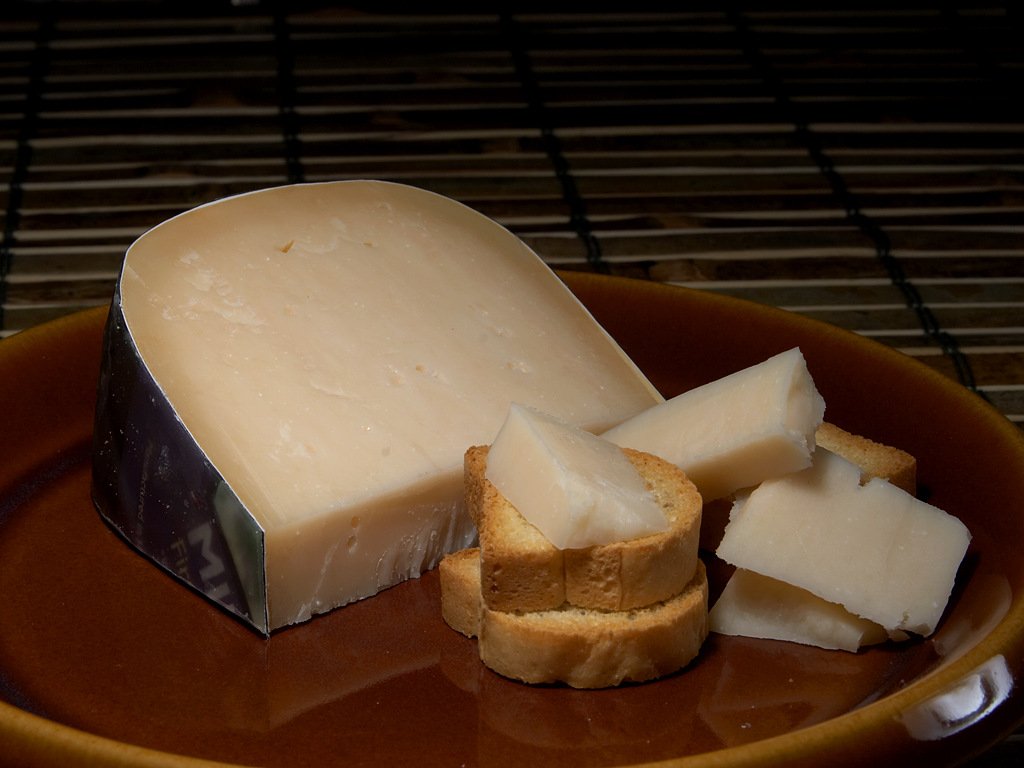
dish, meal, food, ingredient, produce, healthy, snack, dessert, eat, cuisine, delicious, dairy product, cheese, hearty, coconut, fat, sweetness, gouda, flavor, milk product, albuminous